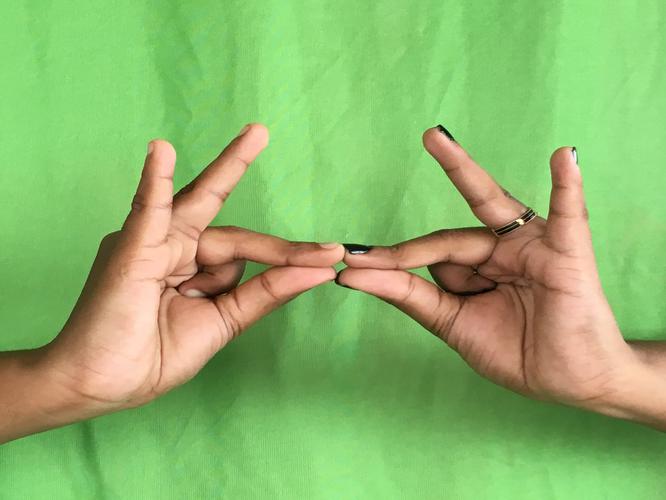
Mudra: Sakata
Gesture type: double_hand